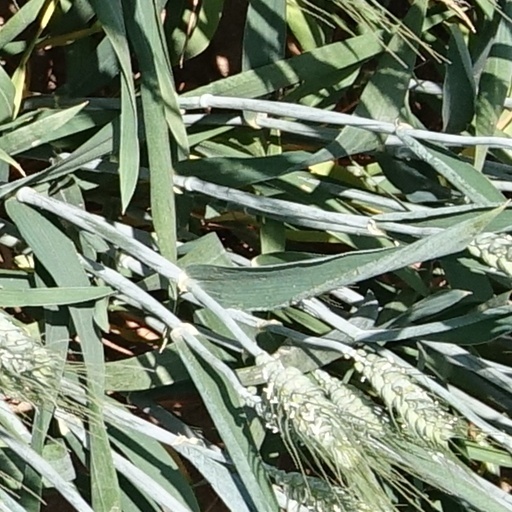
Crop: wheat